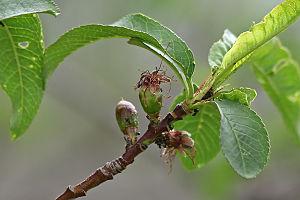
En botanique, l'abscission est le processus physiologique naturel par lequel un organe, ou même une partie de la plante virevoltant se détache d'une plante ou de sa racine. Elle dépend de facteurs externes et de facteurs internes comme l'équilibre entre plusieurs phytohormones régulatrices de croissance aux effets antagonistes.